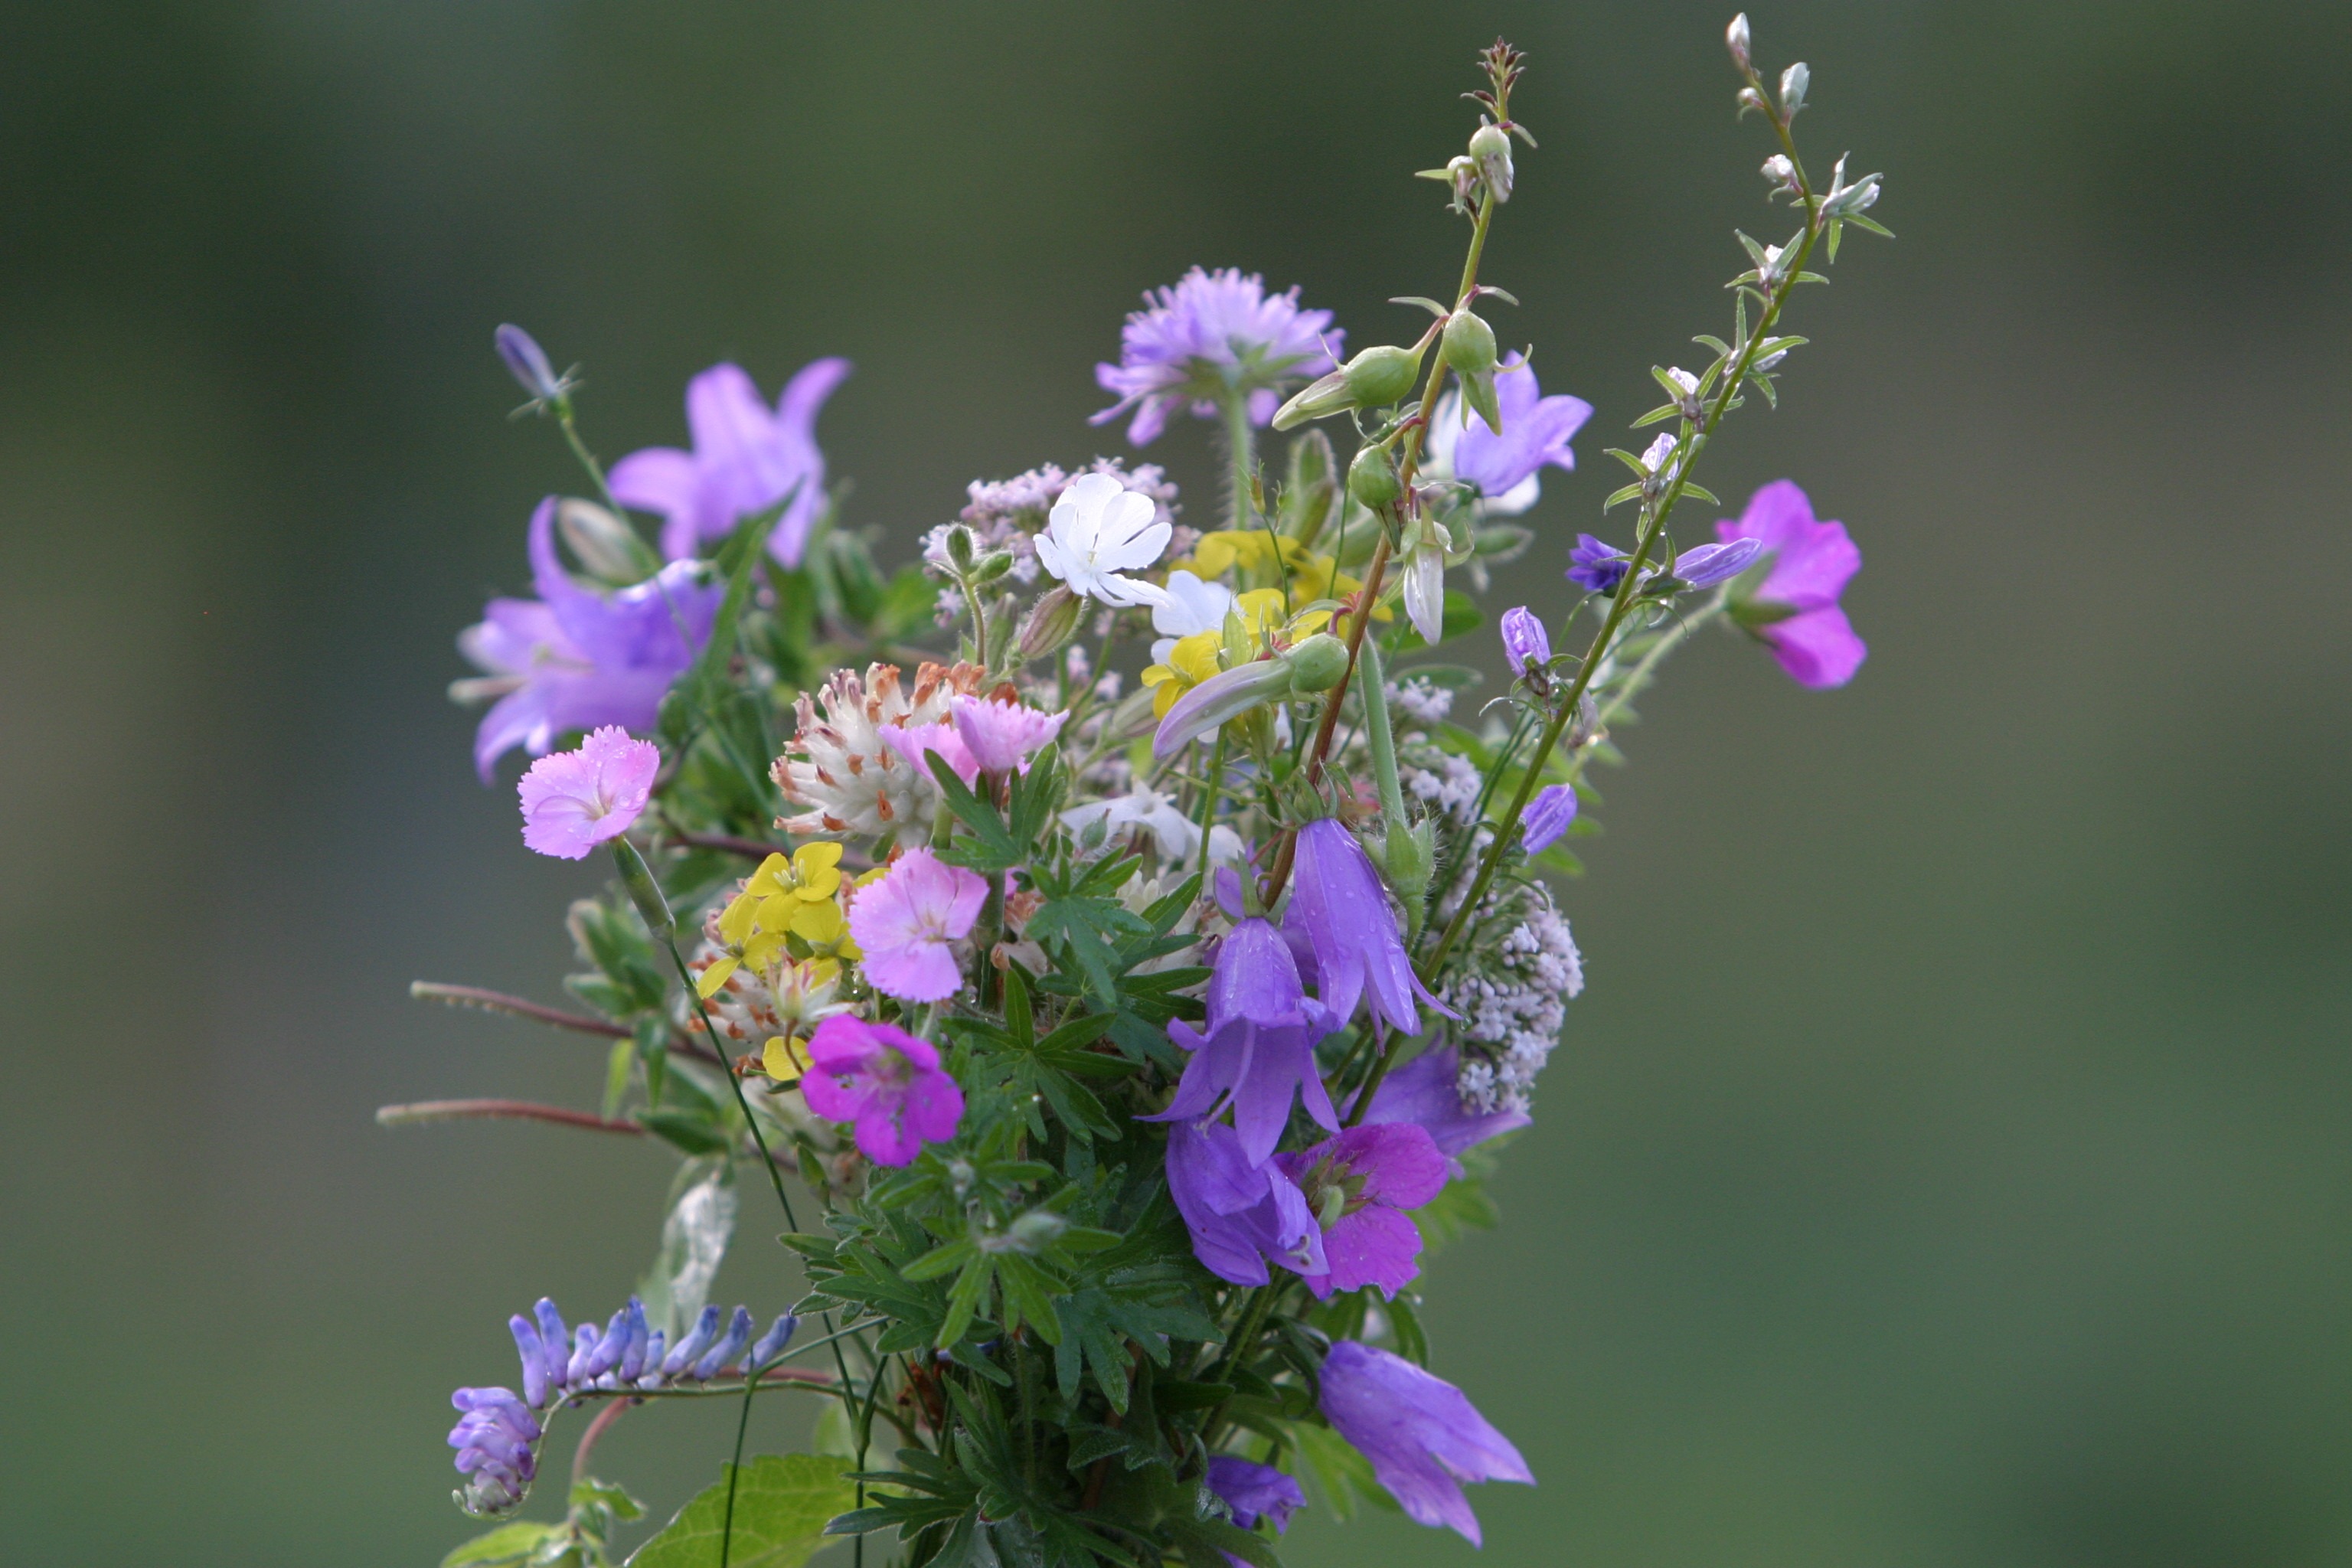
nature, blossom, plant, meadow, flower, summer, bouquet, herb, close, flora, wildflower, flowers, violet, nectar, mountain flowers, macro photography, flowering plant, annual plant, land plant